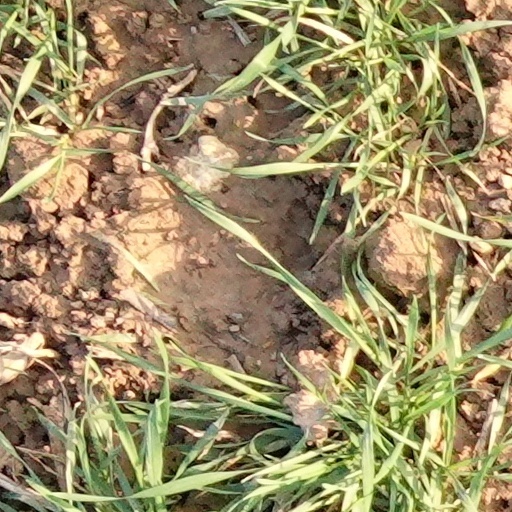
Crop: wheat